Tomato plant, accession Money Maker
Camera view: tilt-top (135 deg); turntable rotation: 60 degrees
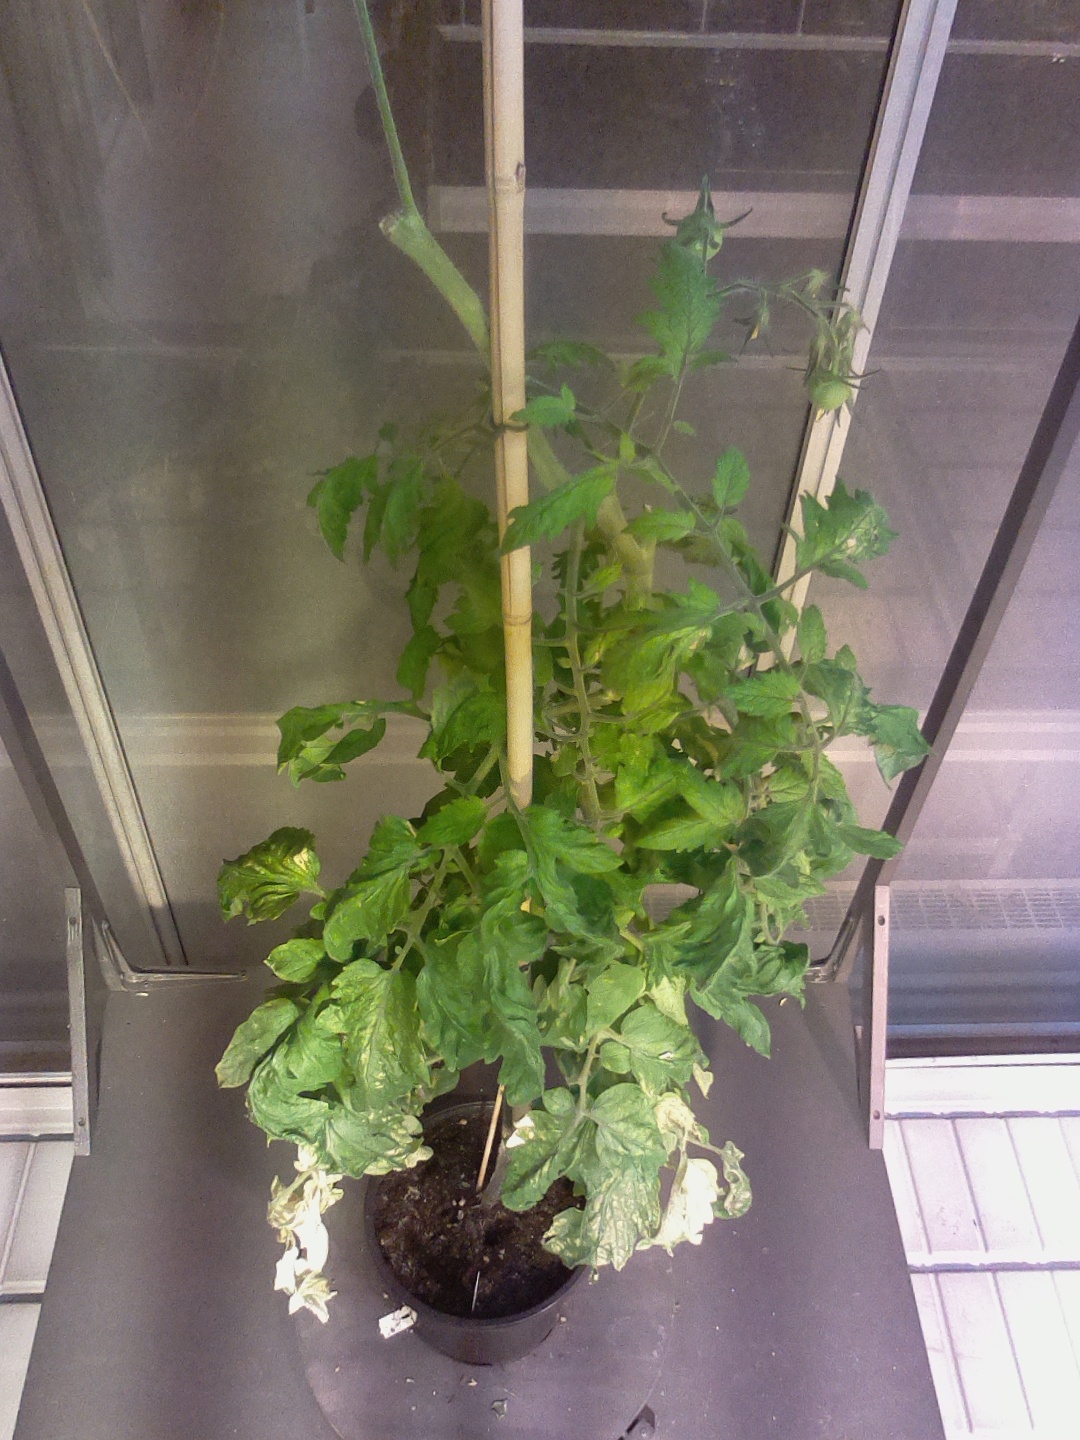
BBCH growth stage 77: 70%-80% of final fruit size